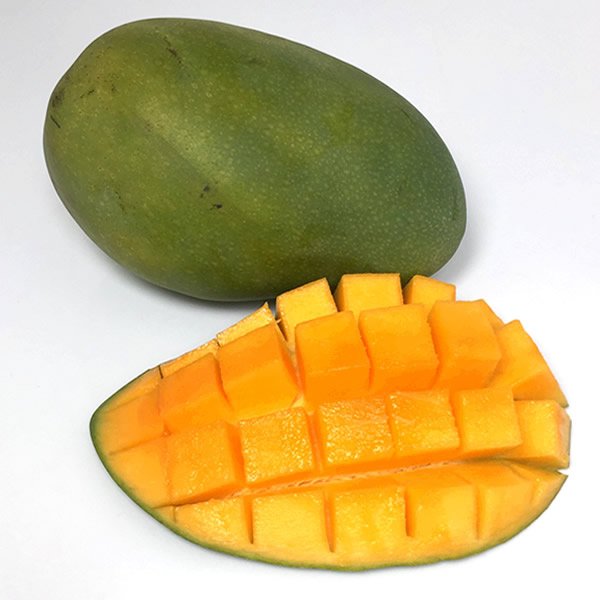
Label: Mango